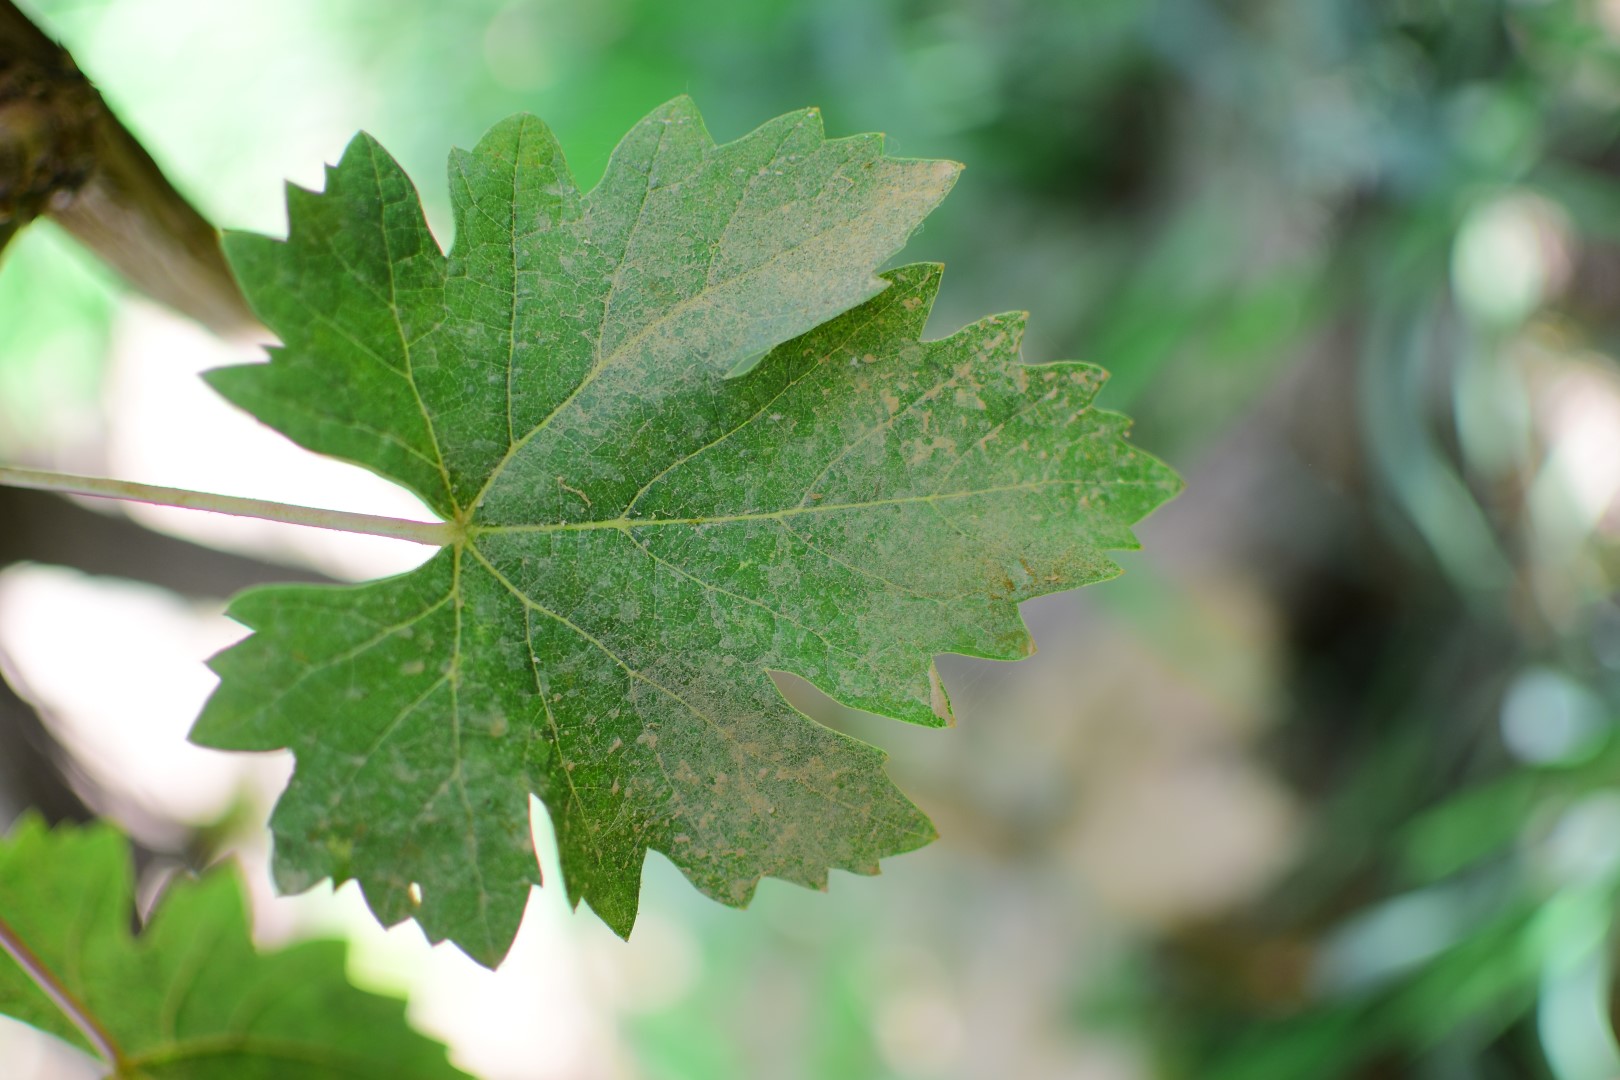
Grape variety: Shdah